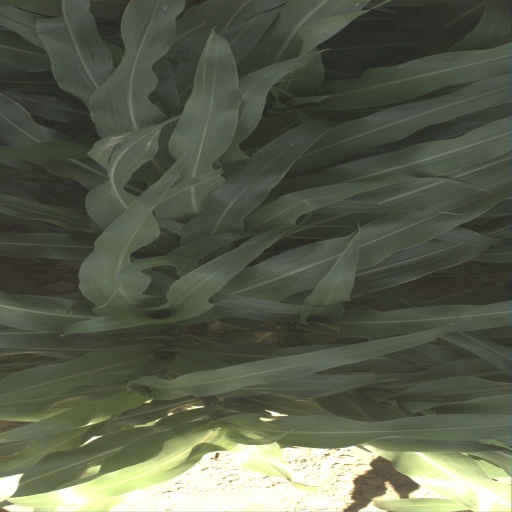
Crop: sorghum